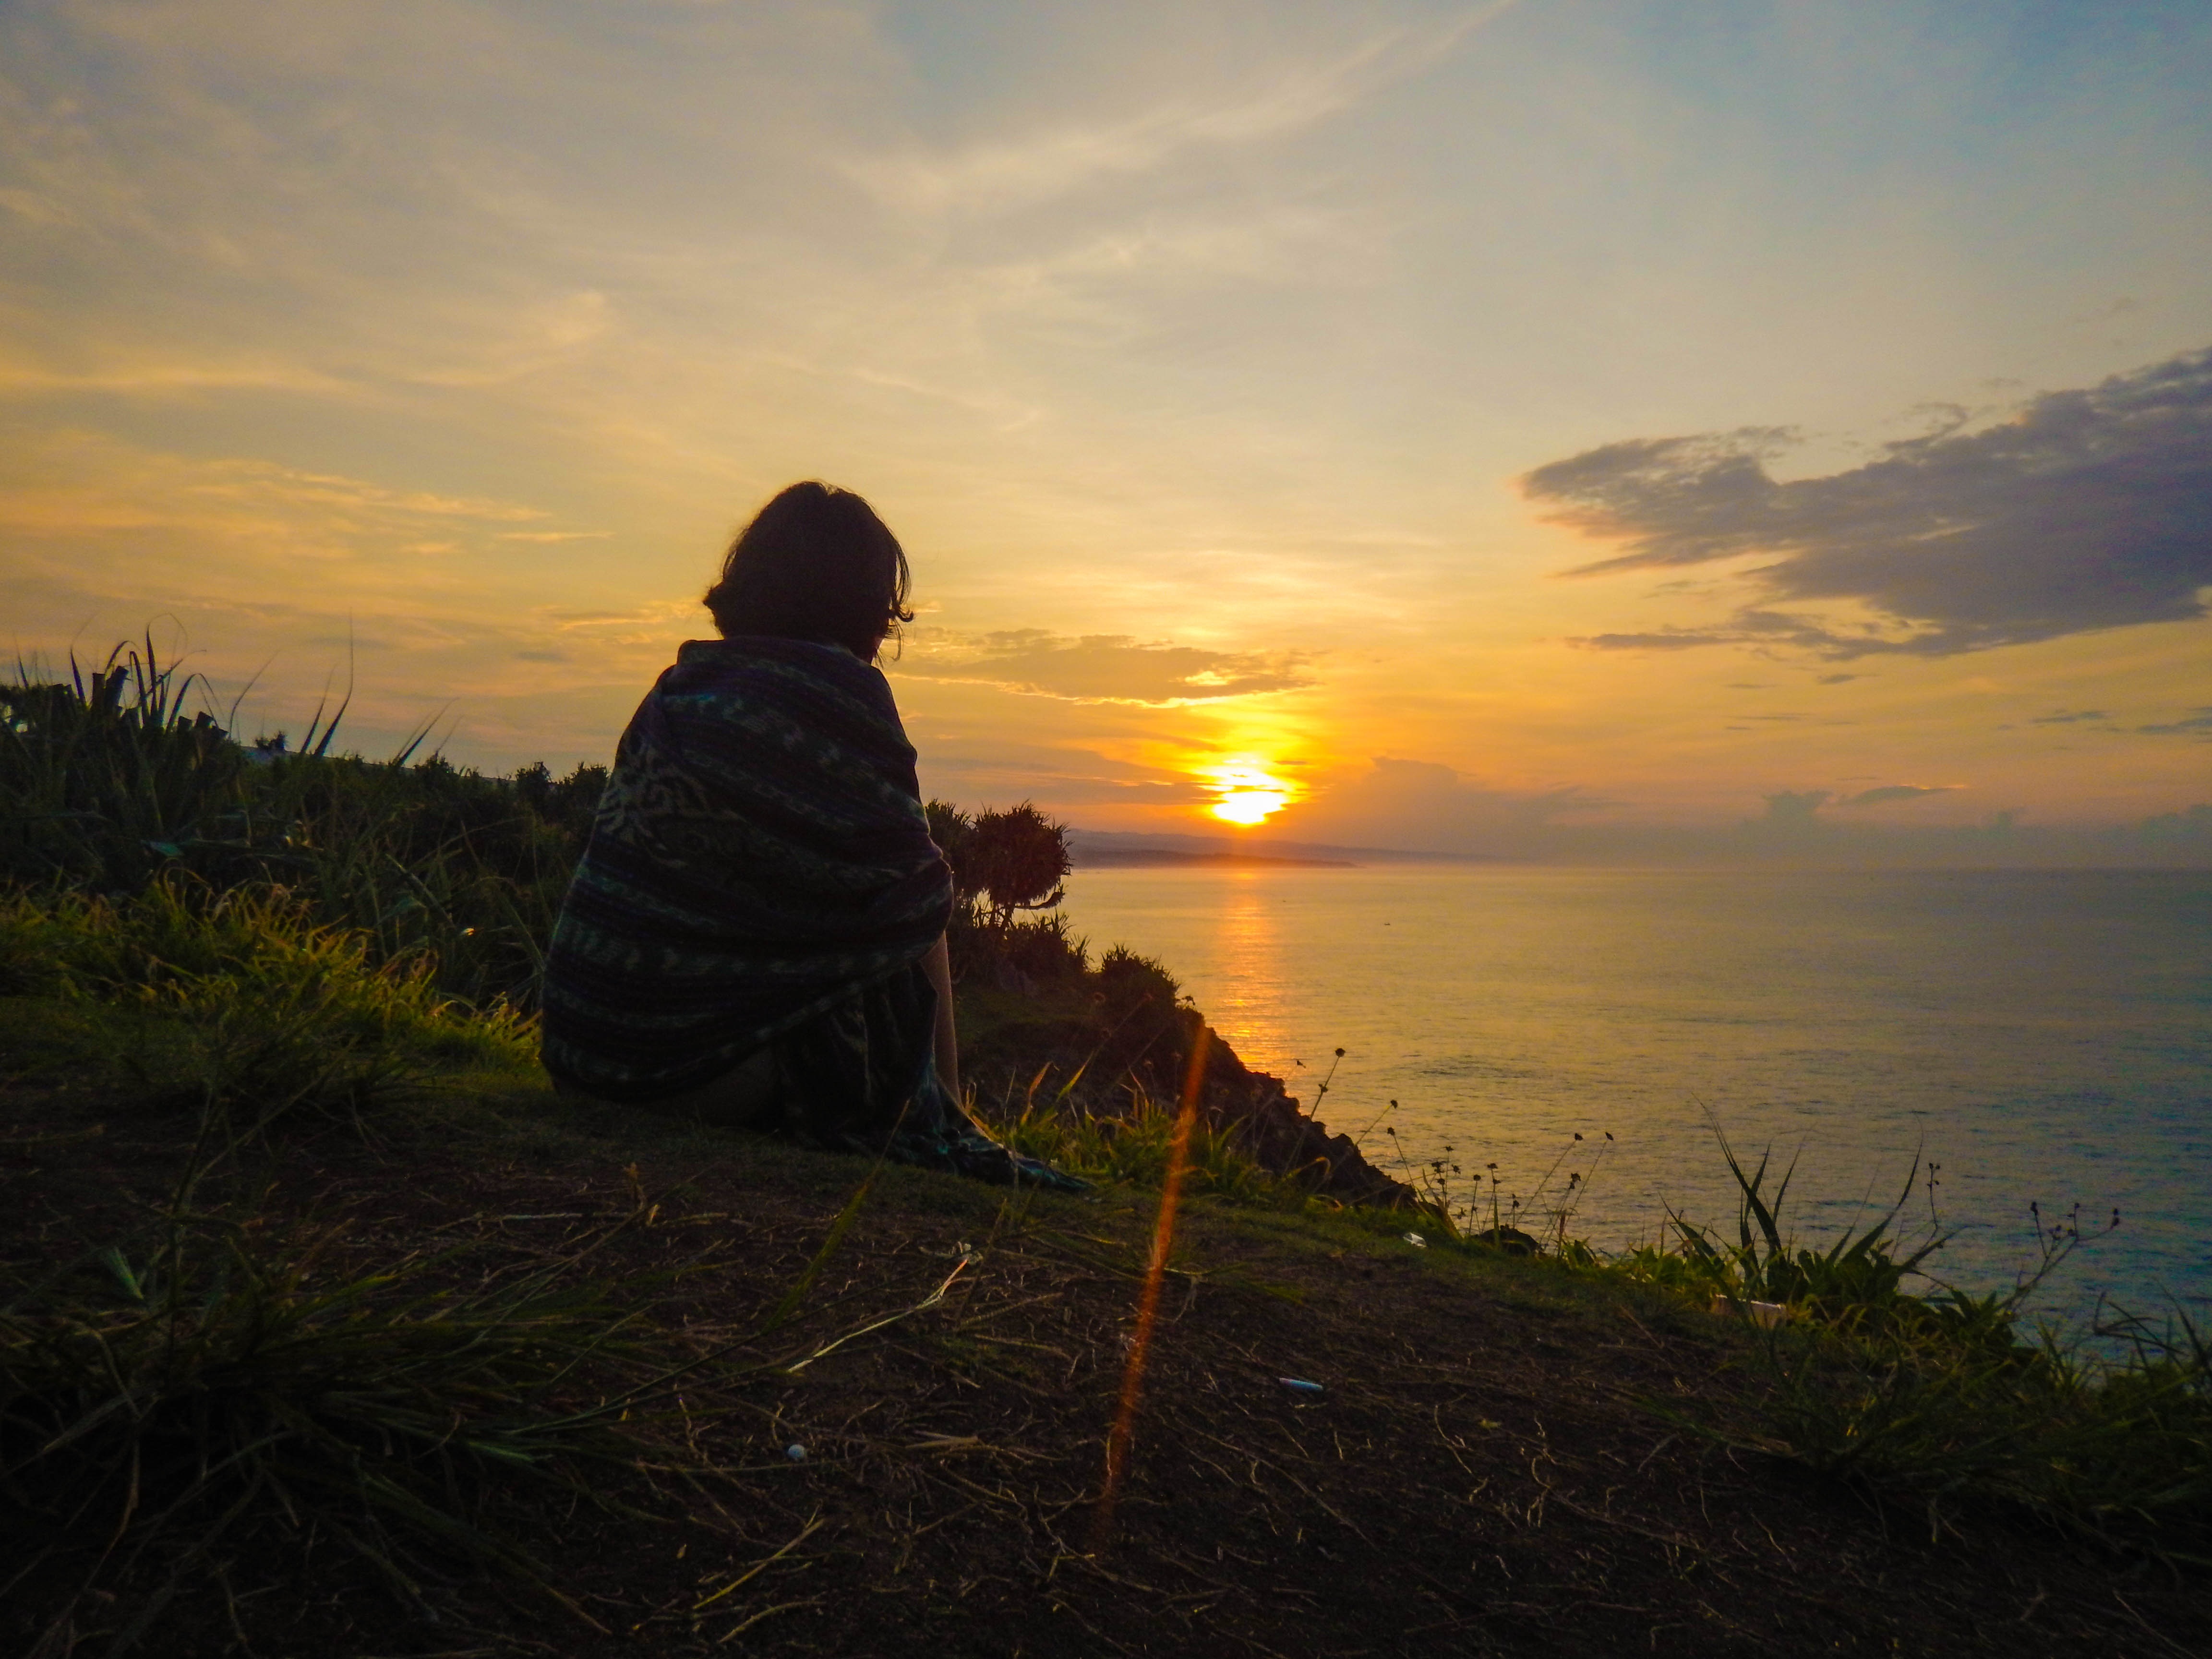
beach, sea, coast, nature, ocean, horizon, mountain, cloud, sky, sun, sunrise, sunset, sunlight, morning, hill, dawn, dusk, evening, south, atmospheric phenomenon